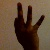
The image shows a hand gesture representing the number 9 in Indian Sign Language.